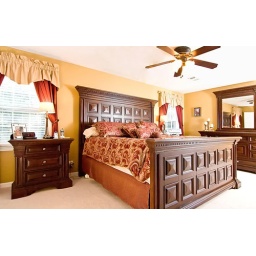
1 light down the wall CR bounced. 1 light CL bounced. 1 light down low in the middle to light up the bed